Titian

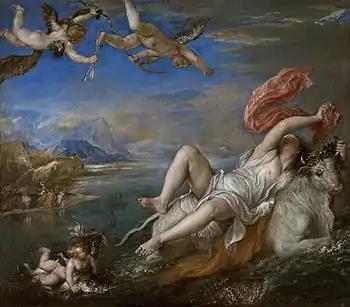
"The Rape of Europa" c. 1560–1562, Isabella Stewart Gardner Museum

After his first trip to the imperial court at Augsburg, Titian's production gained new dimensions as a result of his presence there and the relationship, built on mutual trust, that he established with Charles V. Commissions from the emperor and then from his son Philip II monopolized the artist's output from the 1550s. The model of portraiture he developed for the Habsburgs became a standard for princes, nobles, and ecclesiastics in the hierarchy of power, and thus necessitated a reordering of his workshop to accommodate increased demand from a wider clientele.